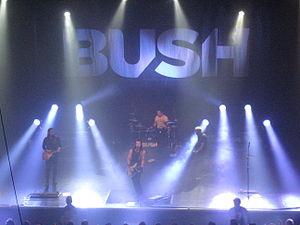
Bush ou Bush X jusqu'en 1997 au Canada est un groupe de rock britannique, originaire de Londres, en Angleterre. Formé en 1992, le groupe sort en 1994 un premier album intitulé Sixteen Stone. Cet album sera vendu à plus de six millions d'exemplaires rien qu'aux États-Unis, de nombreux singles sont sortis sur ce premier album : Everything Zen, Little Things, Comedown, Machinehead, et Glycerine.